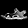
Label: Sandal